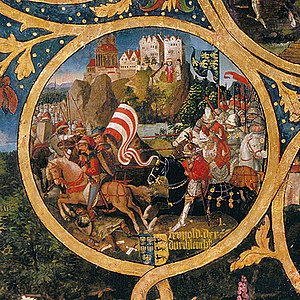
Leopold 1. af Østrig
Markgreve Leopold I. (udsnit af det Babenbergske stamtræ).
Leopold I. var den første markgreve af Markgrevskabet Østrig fra det Babenbergske dynasti. Leopold var greve i det bayeriske Donau-område, og hans navn optræder første gang i et dokument i 960, hvor han beskrives som en trofast støtte til kejser Otto den Store.